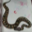
Label: snake